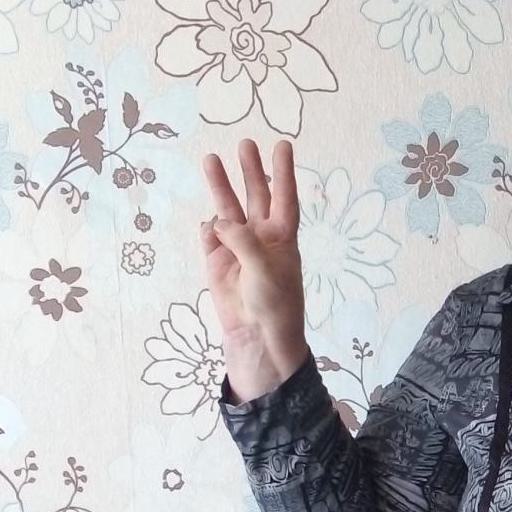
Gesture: three